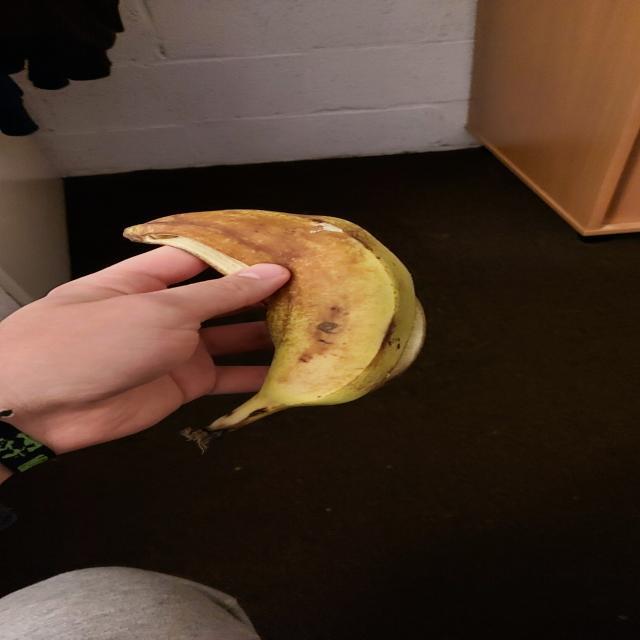
Label: bananas